Audrey Williams

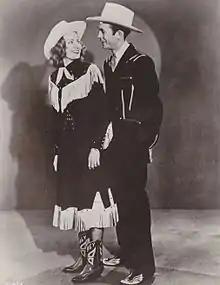
Audrey and Hank Williams during the early 1950s

Audrey Mae Sheppard Williams (February 28, 1923 – November 4, 1975) was an American musician known for being the first wife of country music singer and songwriter Hank Williams, the mother of Hank Williams Jr., and the grandmother of Hank Williams III and Holly Williams.